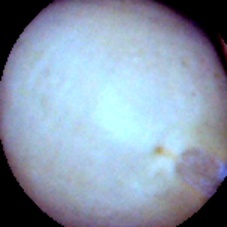
Label: Intact